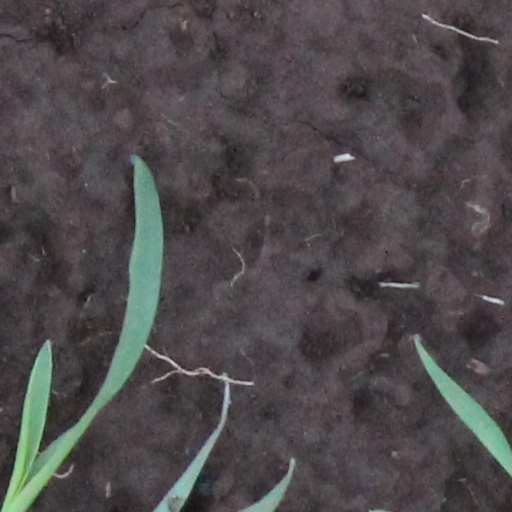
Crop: wheat